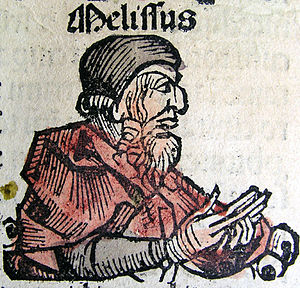
Melissos
Melissos fra Samos er en af de eleatiske filosoffer.